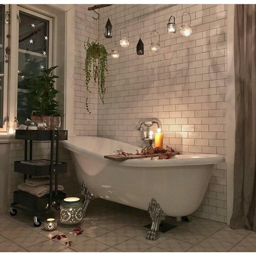
the hanging lights above the bath create a relaxing and calm environment .